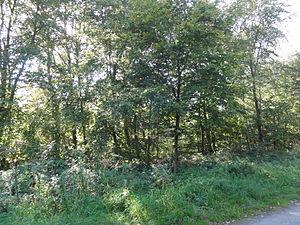
Terril n° 257 dit Sablière du Pinson, disparu, Compagnie des mines d'Anzin, Raismes, Nord, Nord-Pas-de-Calais, France.
Dans le bassin minier du Nord-Pas-de-Calais, 339 terrils sont recensés. En 1969, les Houillères leur ont attribué un numéro individuel, pour les référencer, et les exploiter. Ils sont numérotés d'ouest en est, du nᵒ 1 au 202. Une liste complémentaire a été créée dans les années 1970. Les sites y sont numérotés de 203 à 260, sans logique spécifique, chaque numéro ayant été attribué en fonction des sites susceptibles d'être exploités. Certains sites étant composés de plusieurs terrils annexes ou satellites, une lettre suit le numéro.